ISO 216

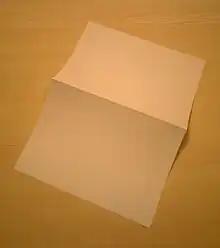
An A4 paper sheet folded into two A5 size pages

The main advantage of this system is its scaling. Rectangular paper with an aspect ratio of formula_1 has the unique property that, when cut in two across the midpoints of the longer sides, each half has the same formula_1 aspect ratio as the whole sheet before it was divided. Equivalently, if one lays two same-sized sheets of paper with an aspect ratio of formula_1 side by side along their longer side, they form a larger rectangle with the aspect ratio of formula_1 and double the area of each individual sheet.